Balle à la main

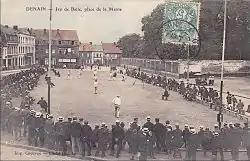
Balle à la main in Denain (Nord-France)

Balle à la main is a traditional Picard sport. It is a team sport with two teams of seven players on a called field ""ballodrome"". It is a game of gain-ground' as Longue paume, which takes place in Picardy. Balle à la main is played on a rectangular field of 65 meters by 12 meters. As all the ballodromes of the games of gain-ground, the field has a line of fire and a rope.